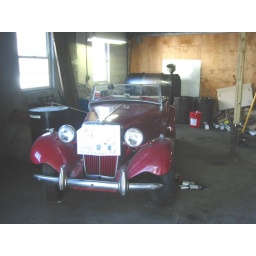
red car in garage